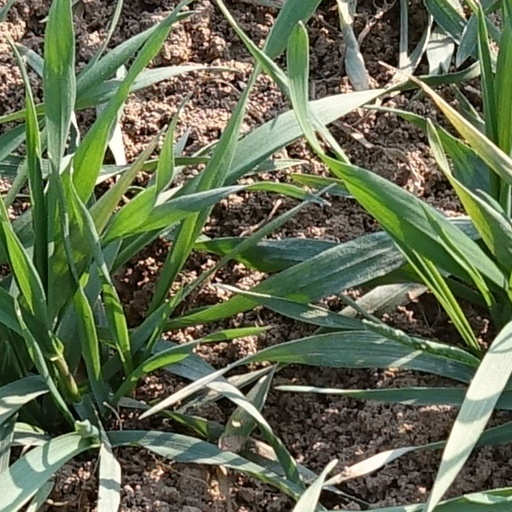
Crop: wheat